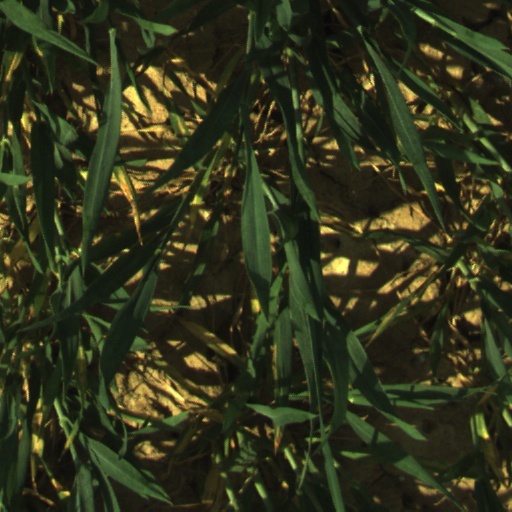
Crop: wheat